Simon Schenk

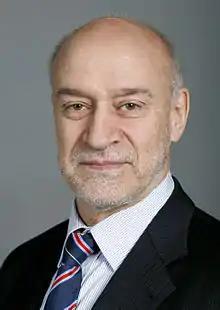

Schenk served as a member of the National Council from 1994 to 2001, representing the Canton of Bern.